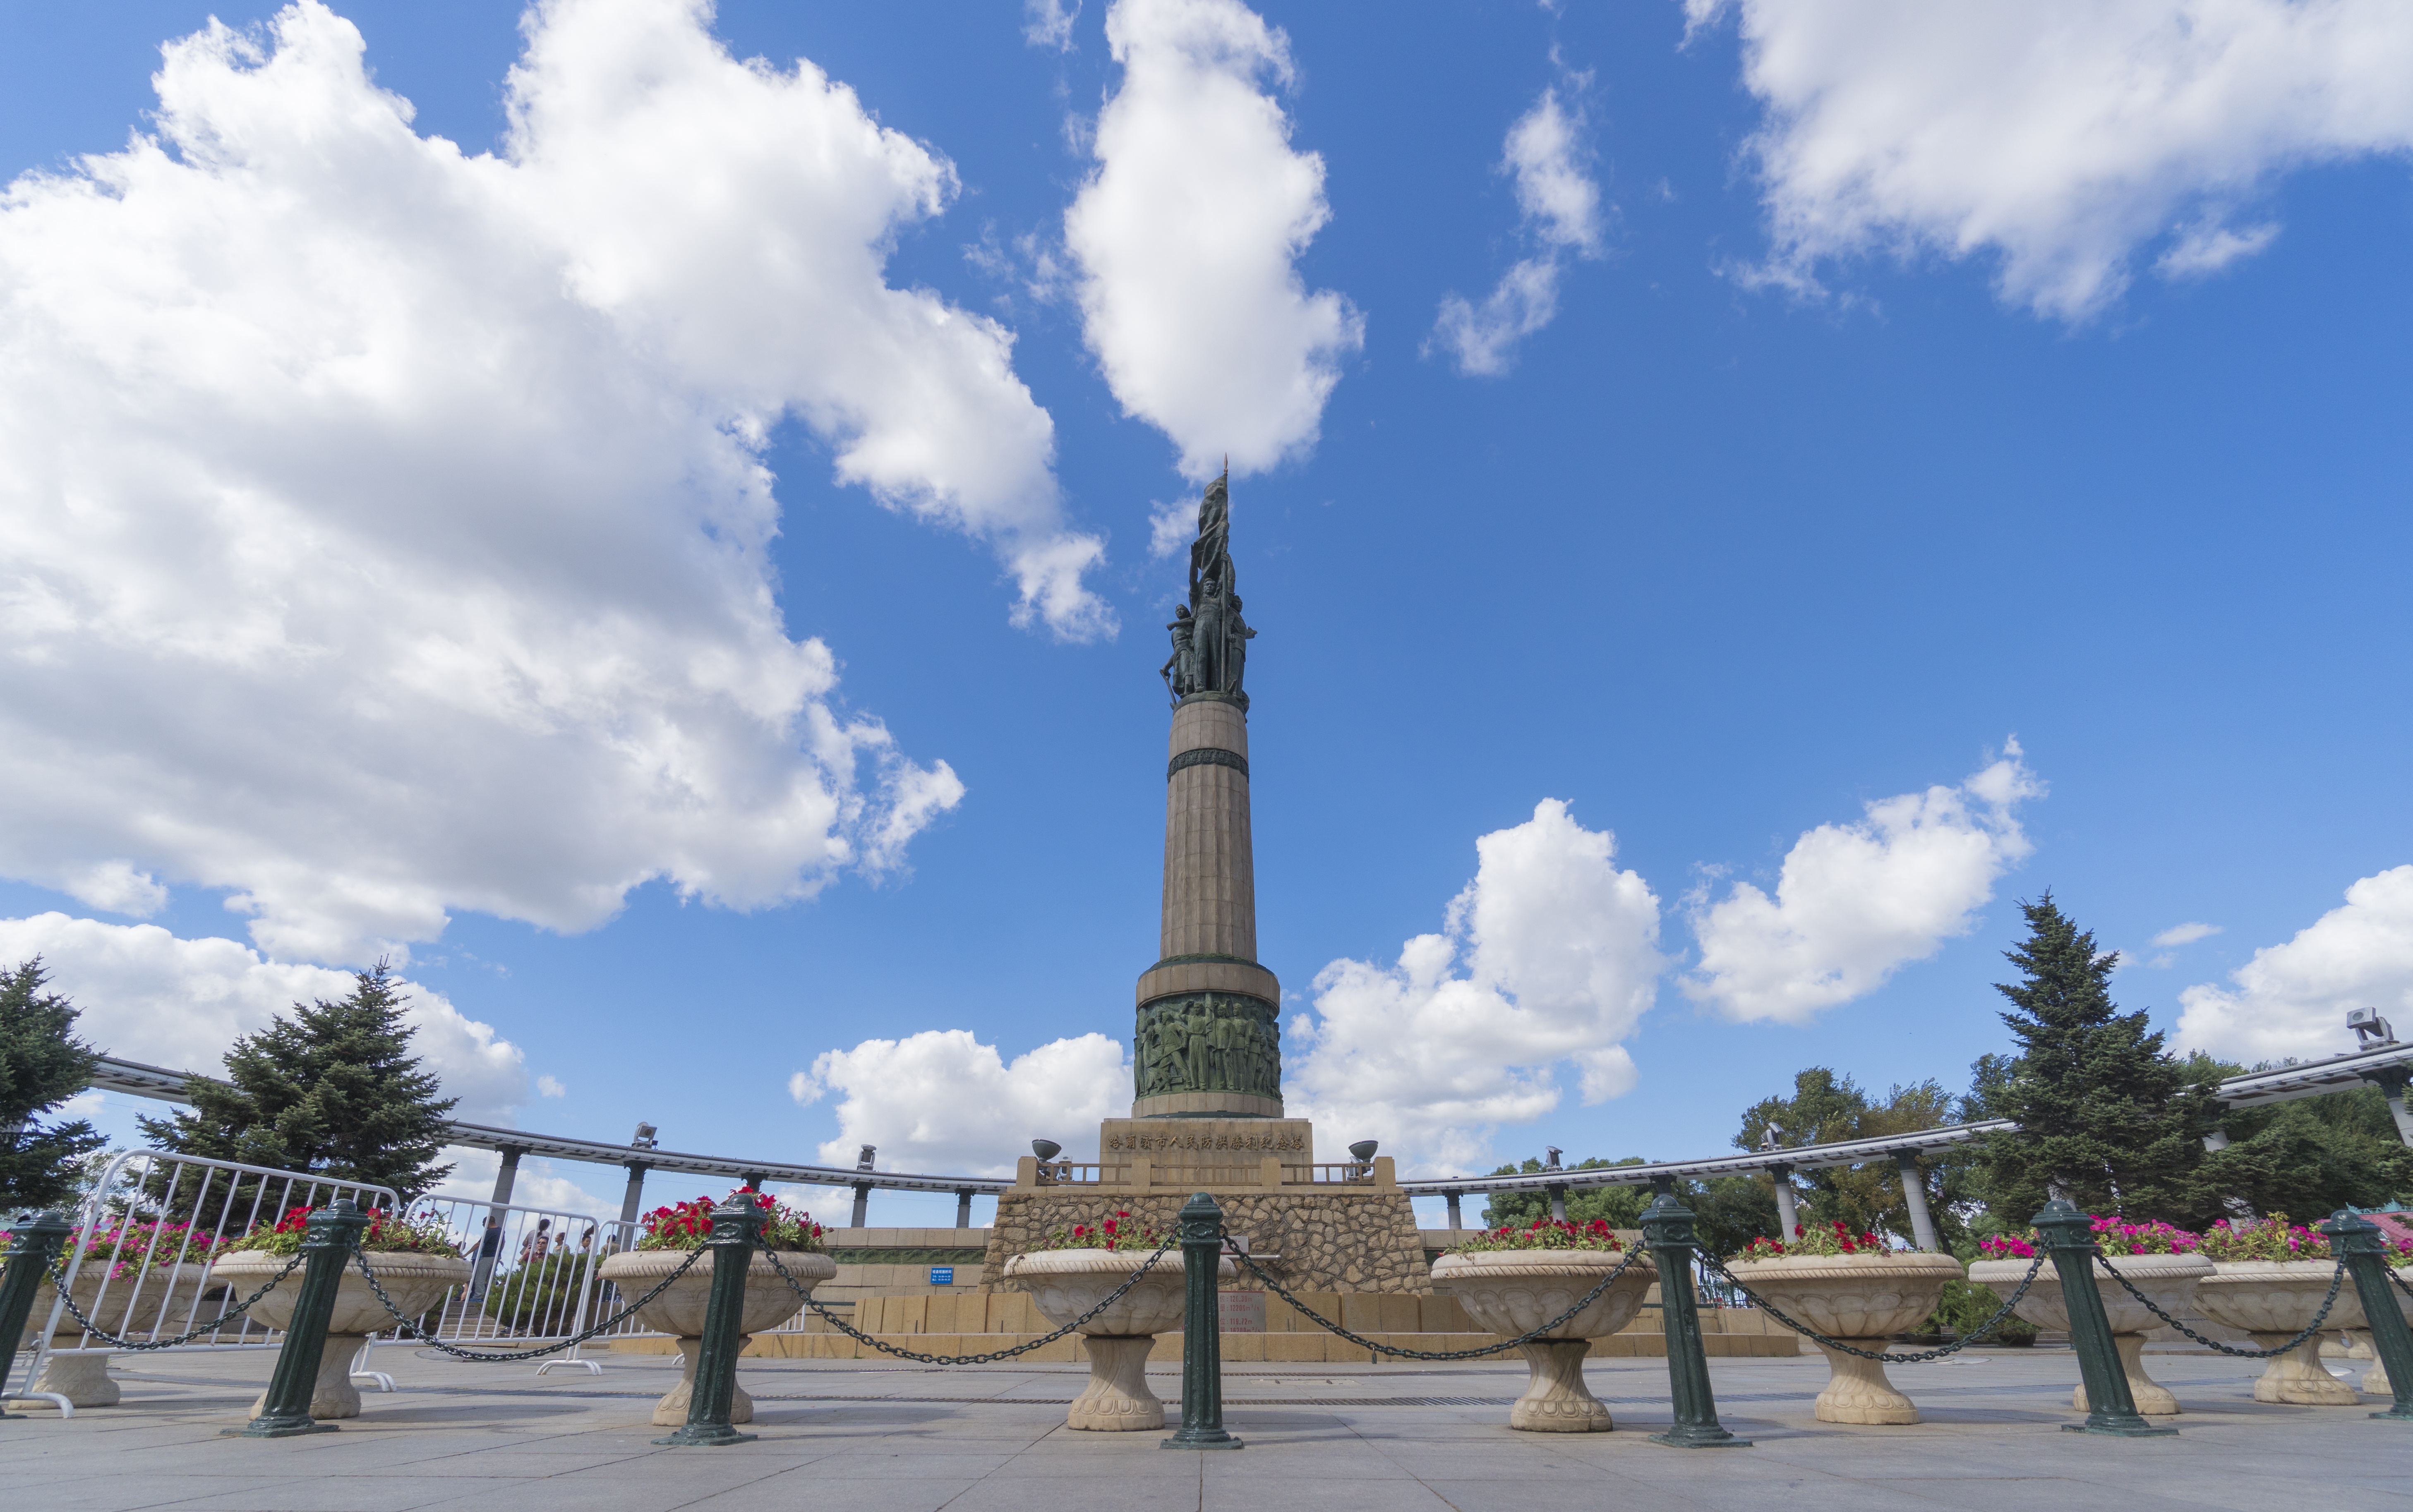
outdoor, architecture, sky, monument, tower, landmark, blue, historic, tourism, blue sky, sculpture, national, history, famous, memorial tower, outdoor structure